Stefano Casiraghi

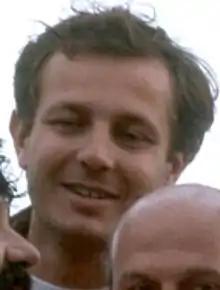
Stefano Casiraghi, 1989

Stefano Casiraghi (8 September 1960 – 3 October 1990) was an Italian offshore powerboat racer, socialite, and businessman. He was the second husband of Princess Caroline of Monaco; he died during a racing accident defending his 1990 Class 1 World Powerboat Championship title.